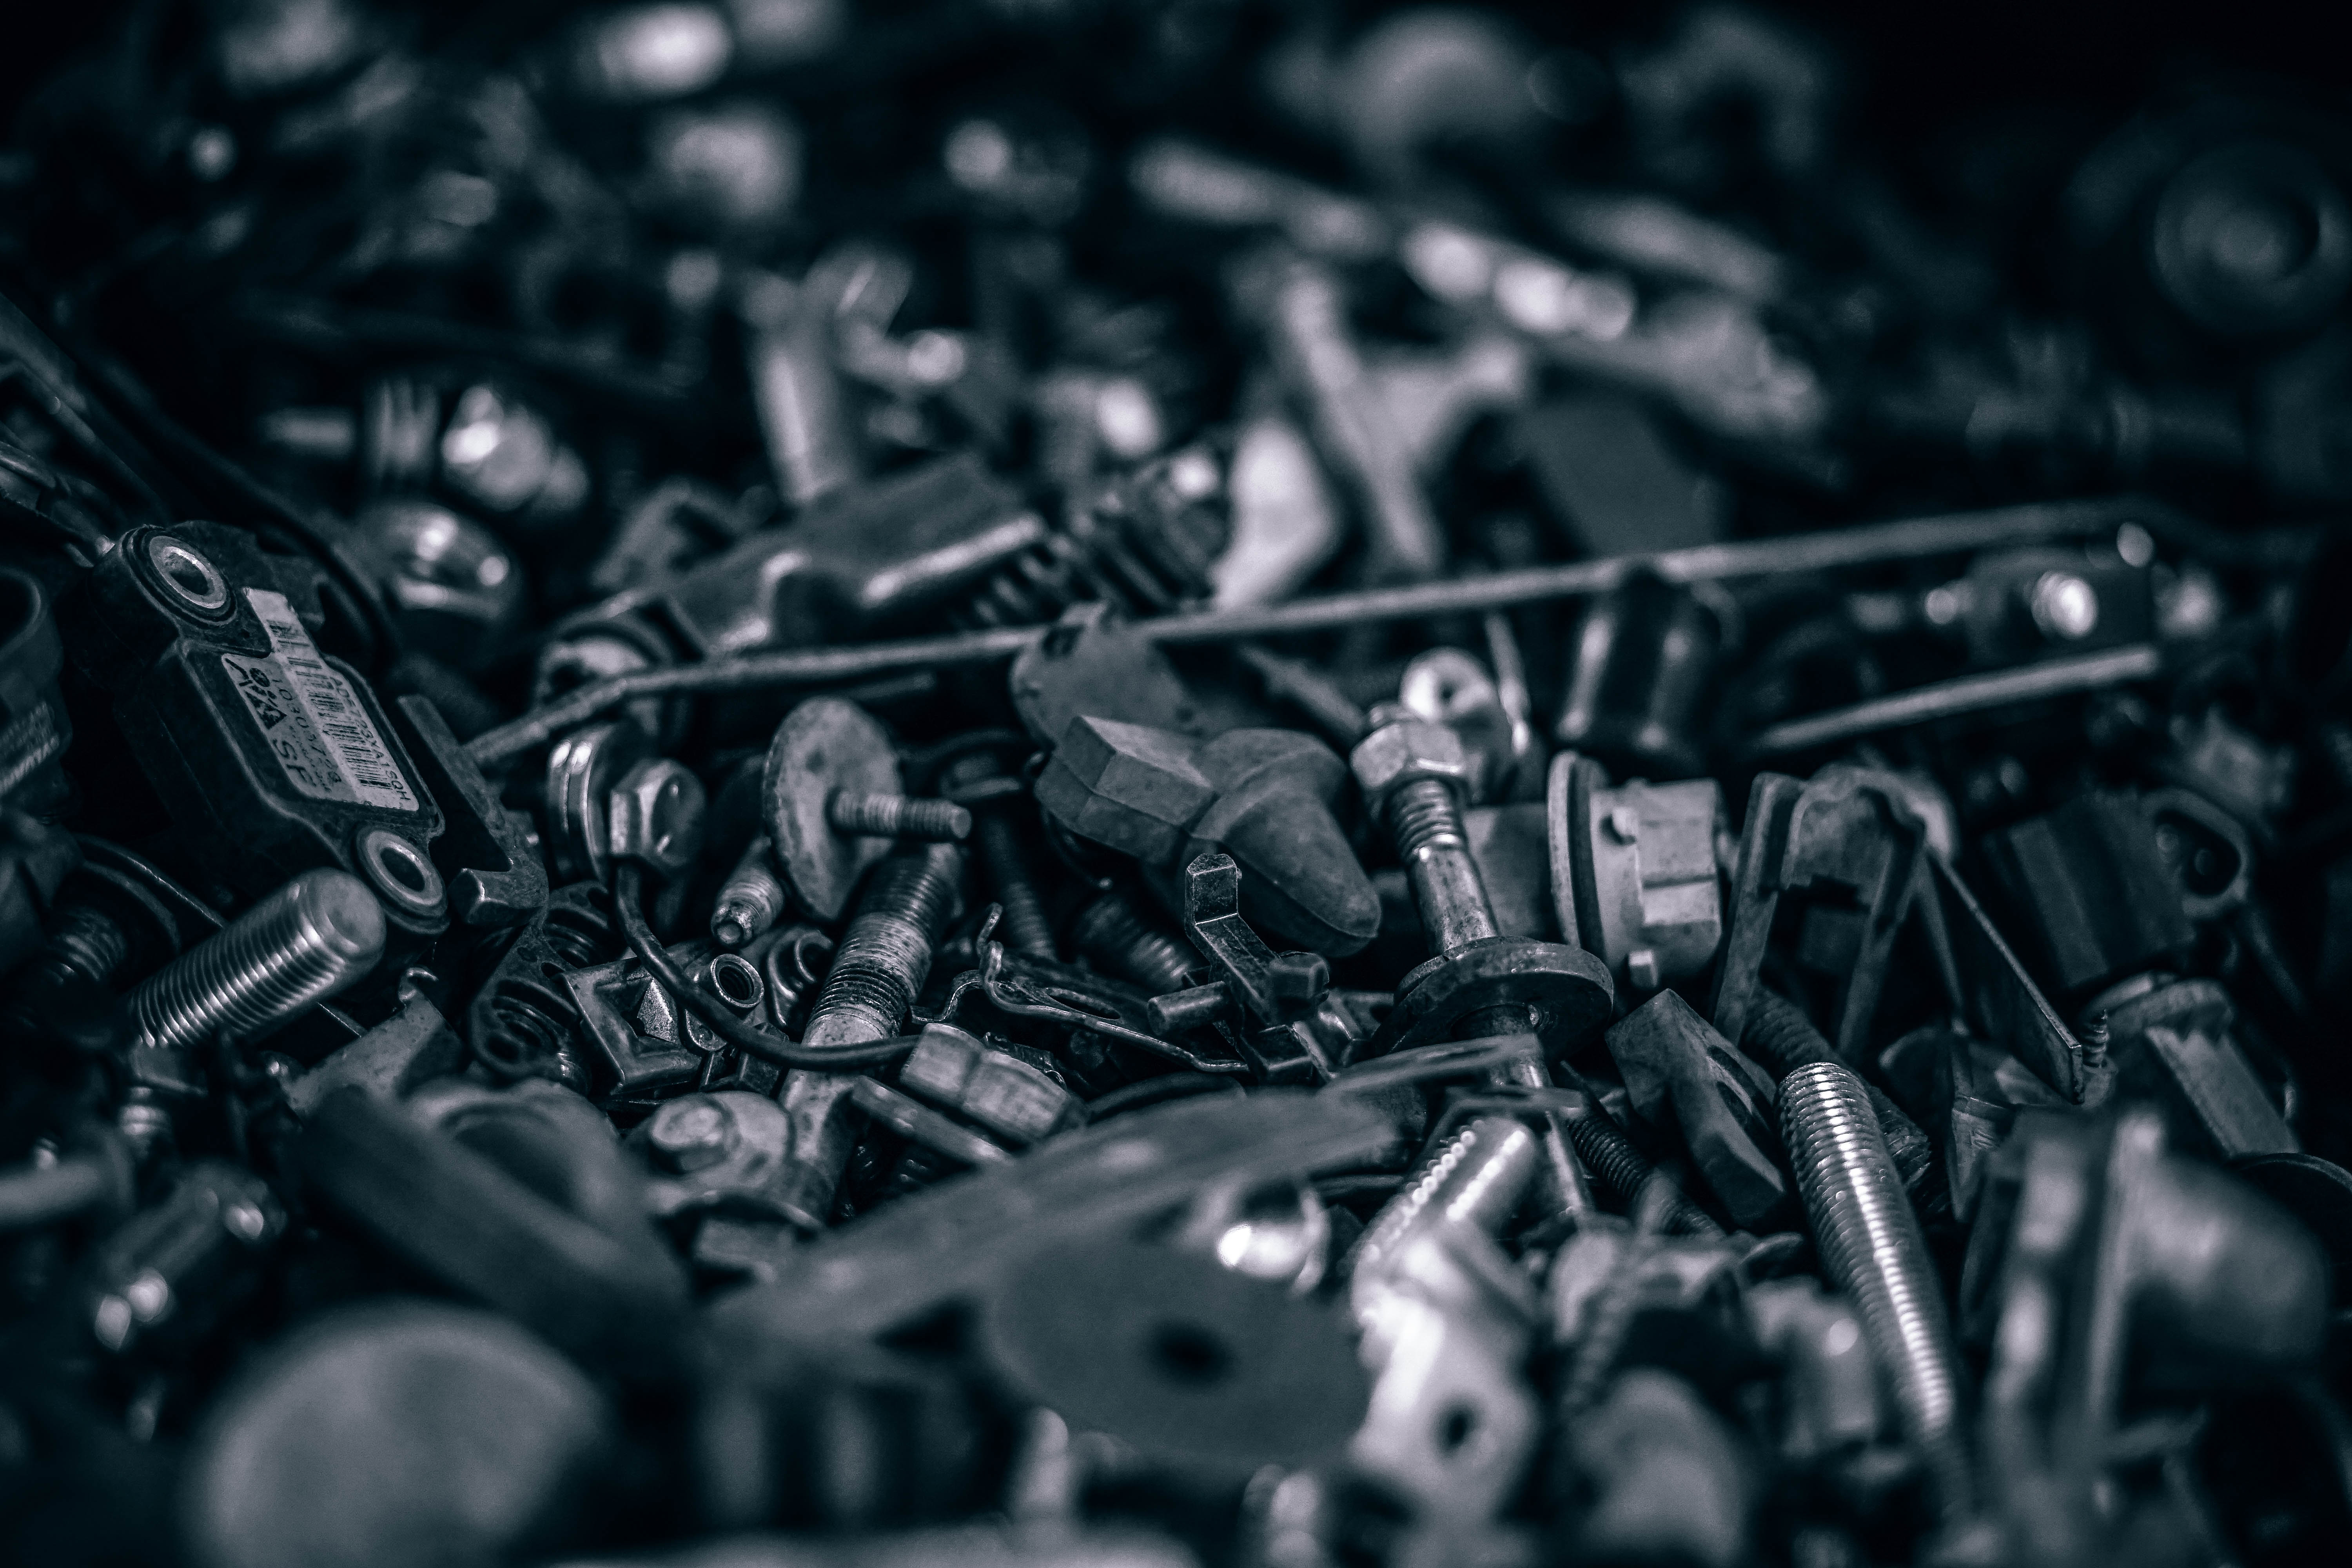
black and white, photography, metal, darkness, black, monochrome, material, close up, macro photography, monochrome photography